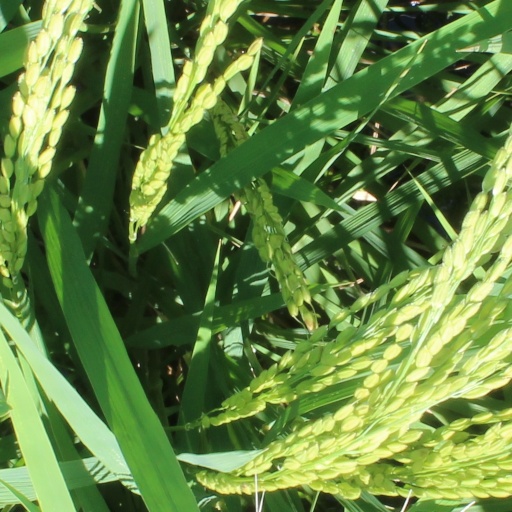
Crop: rice